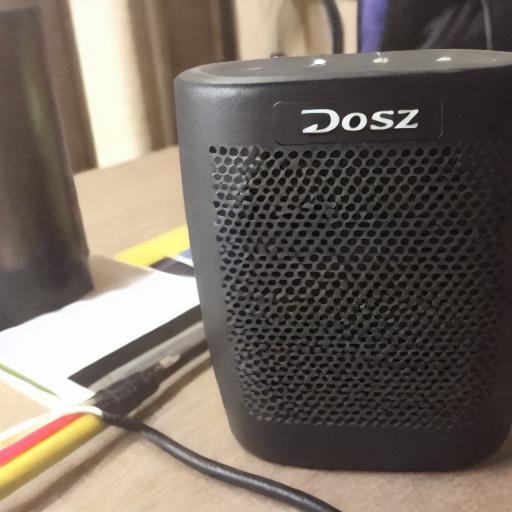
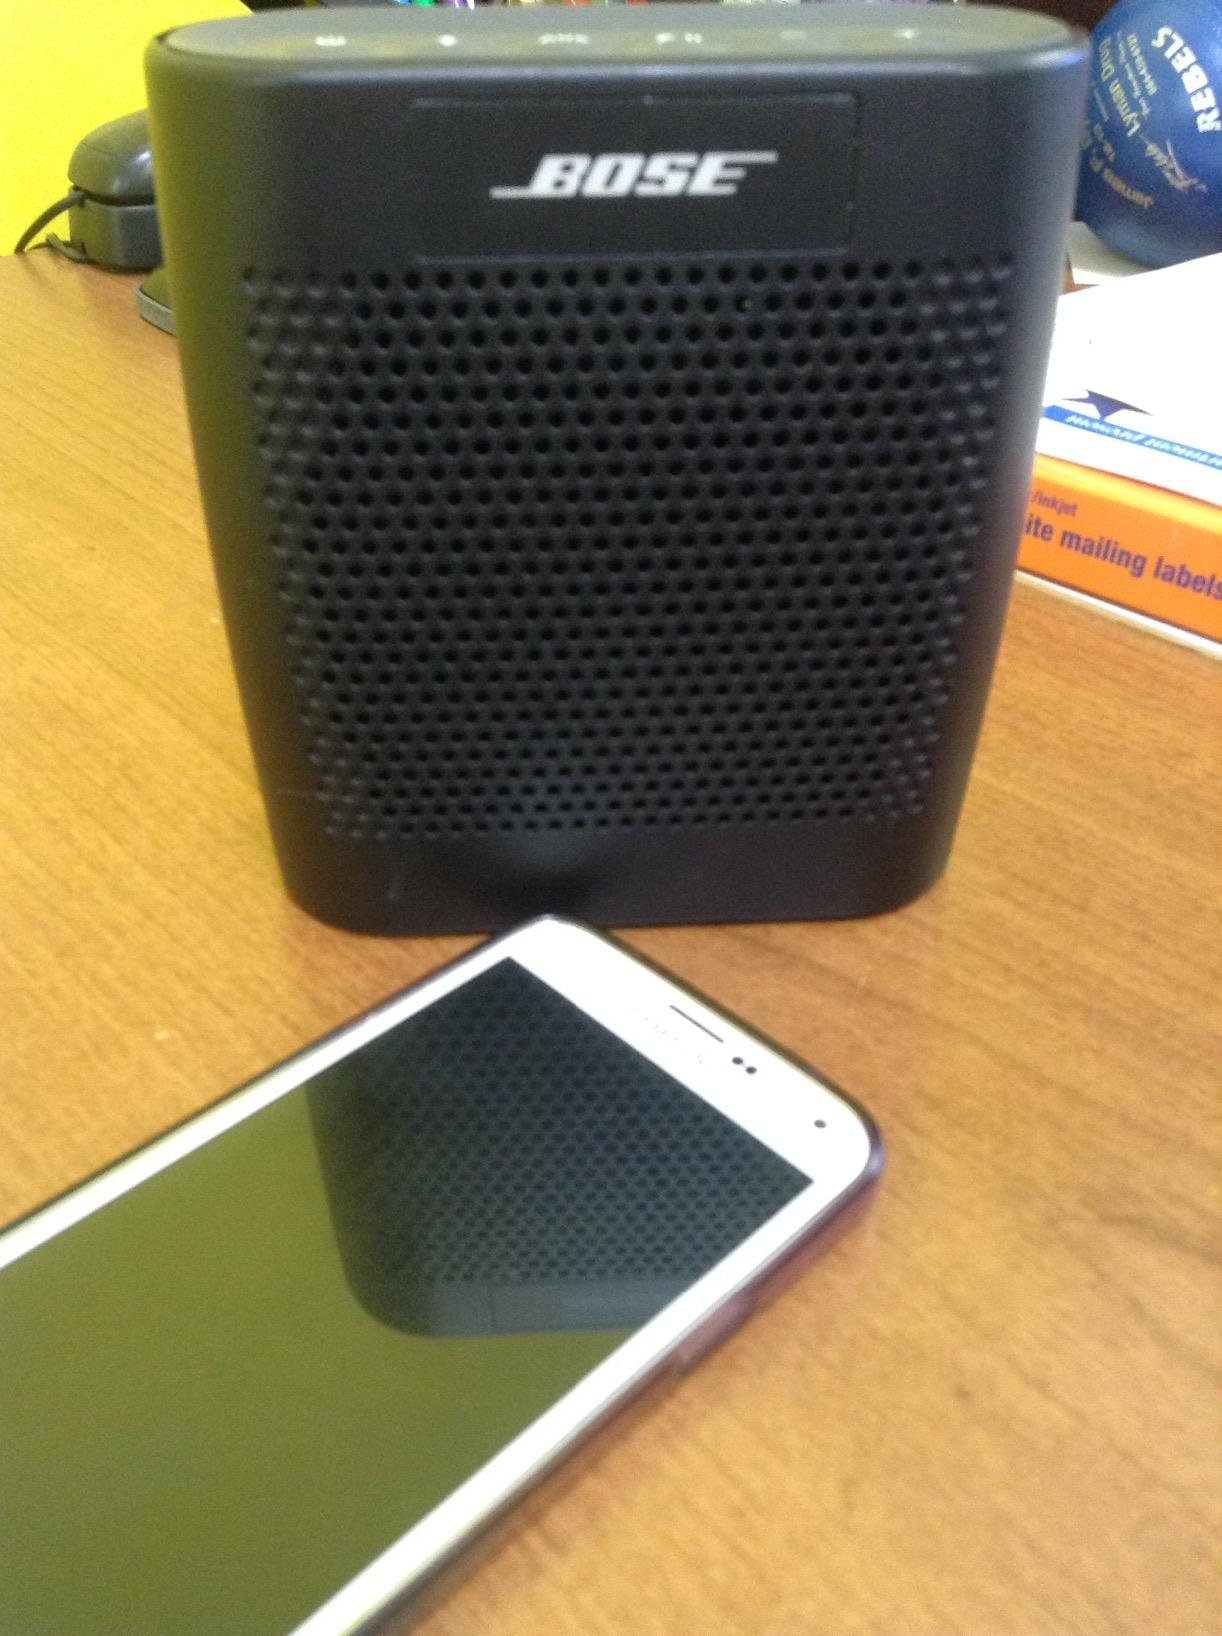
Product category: speaker
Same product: no